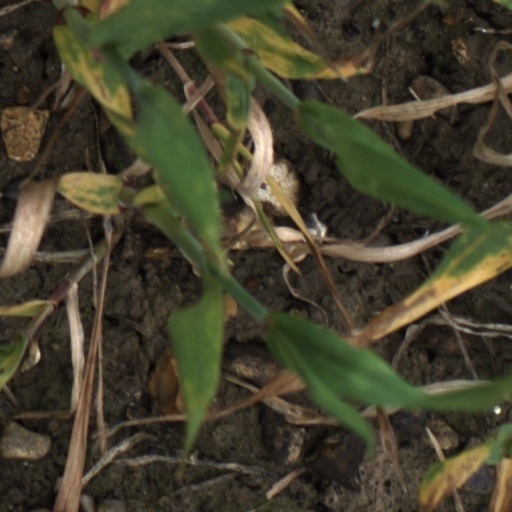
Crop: wheat